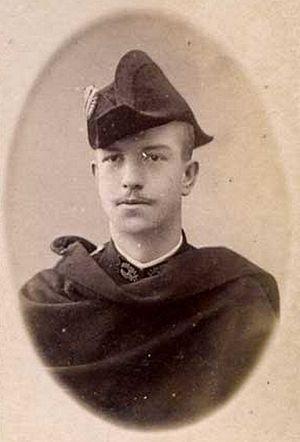
Louis Champy, né en 1870 et mort en 1955, est un dirigeant de la Compagnie des mines d'Anzin.
Louis Champy, né le 21 mars 1870 à Rothau dans le Bas-Rhin et mort le 29 juillet 1955 à Caumont dans l'Eure, est un ingénieur du corps des mines, diplômé de l'École polytechnique en 1889 et du Corps des mines six ans plus tard, et un dirigeant de la Compagnie des mines d'Anzin, dans laquelle il est entré dans la seconde partie des années 1900.